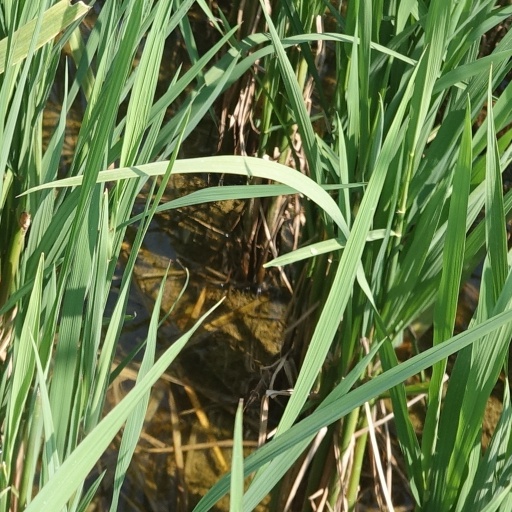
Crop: rice